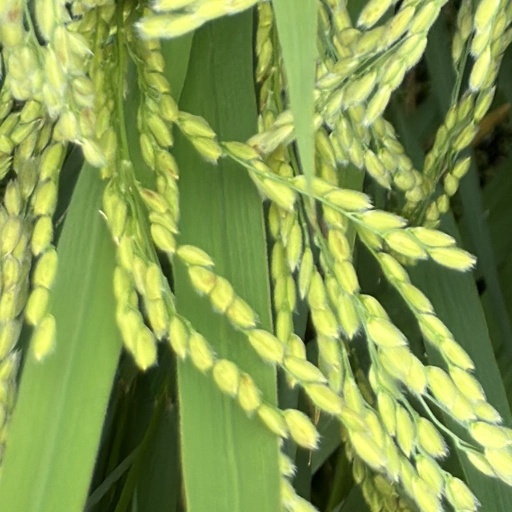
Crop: rice